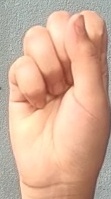
ASL sign: S